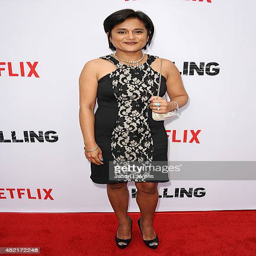
tv writer attends the season premiere